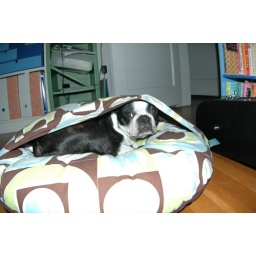
Lola snuggled up in the dog bed